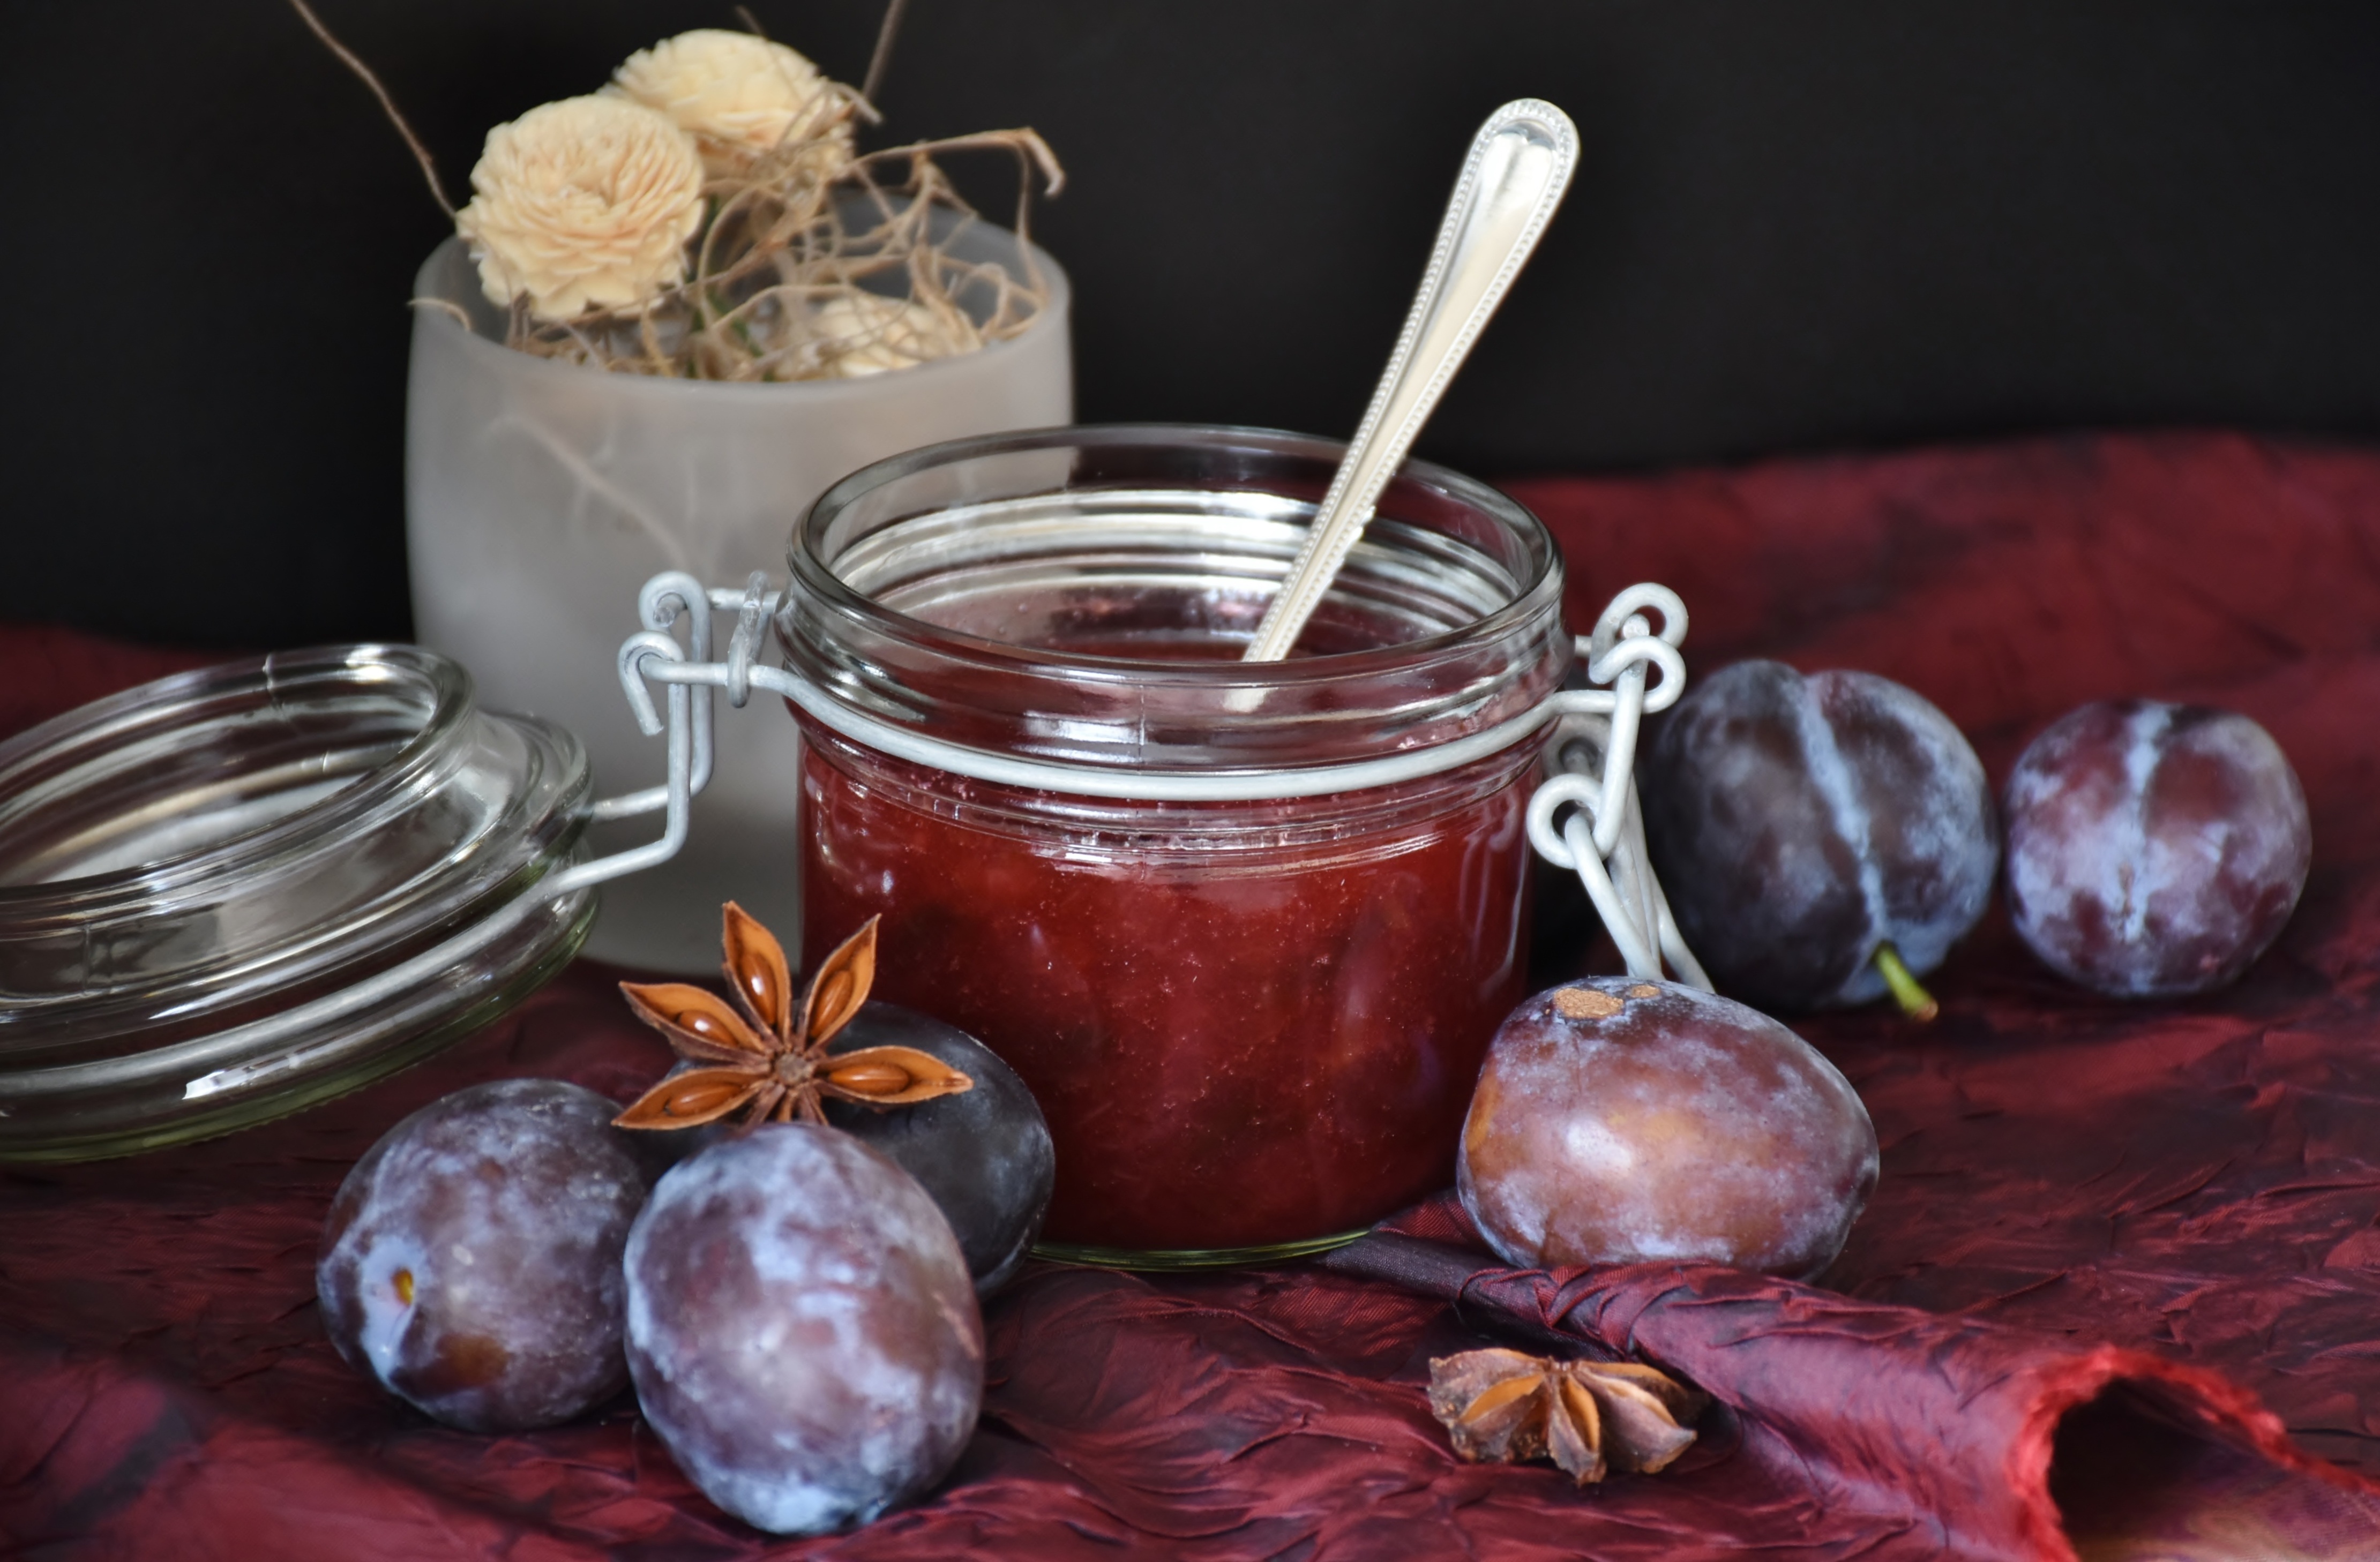
fruit, sweet, dish, meal, food, produce, breakfast, eat, still life, painting, cook, jam, jelly, sugar, violet, plums, boil down, make durable, gelling sugar, purple by, still life photography